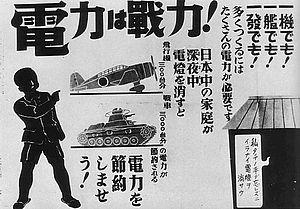
La propagande japonaise durant la Seconde Guerre mondiale est conçue pour aider le gouvernement japonais au pouvoir durant cette période. Bon nombre de ses éléments sont la prolongation des éléments de l'expansionnisme du Japon Shōwa d'avant-guerre, comprenant les principes du kokutai, du hakkō ichiu et du bushidō. De nouvelles formes de propagande sont développées pour persuader les pays occupés des avantages de la sphère de coprospérité de la grande Asie orientale, pour saper le moral des troupes américaines, pour contrer les accusations d'atrocités japonaises et présenter au peuple japonais la guerre comme victorieuse. Cela commence avec la seconde guerre sino-japonaise qui aboutit à la Seconde Guerre mondiale. Cette propagande utilise une grande variété de médias pour faire passer ses messages.